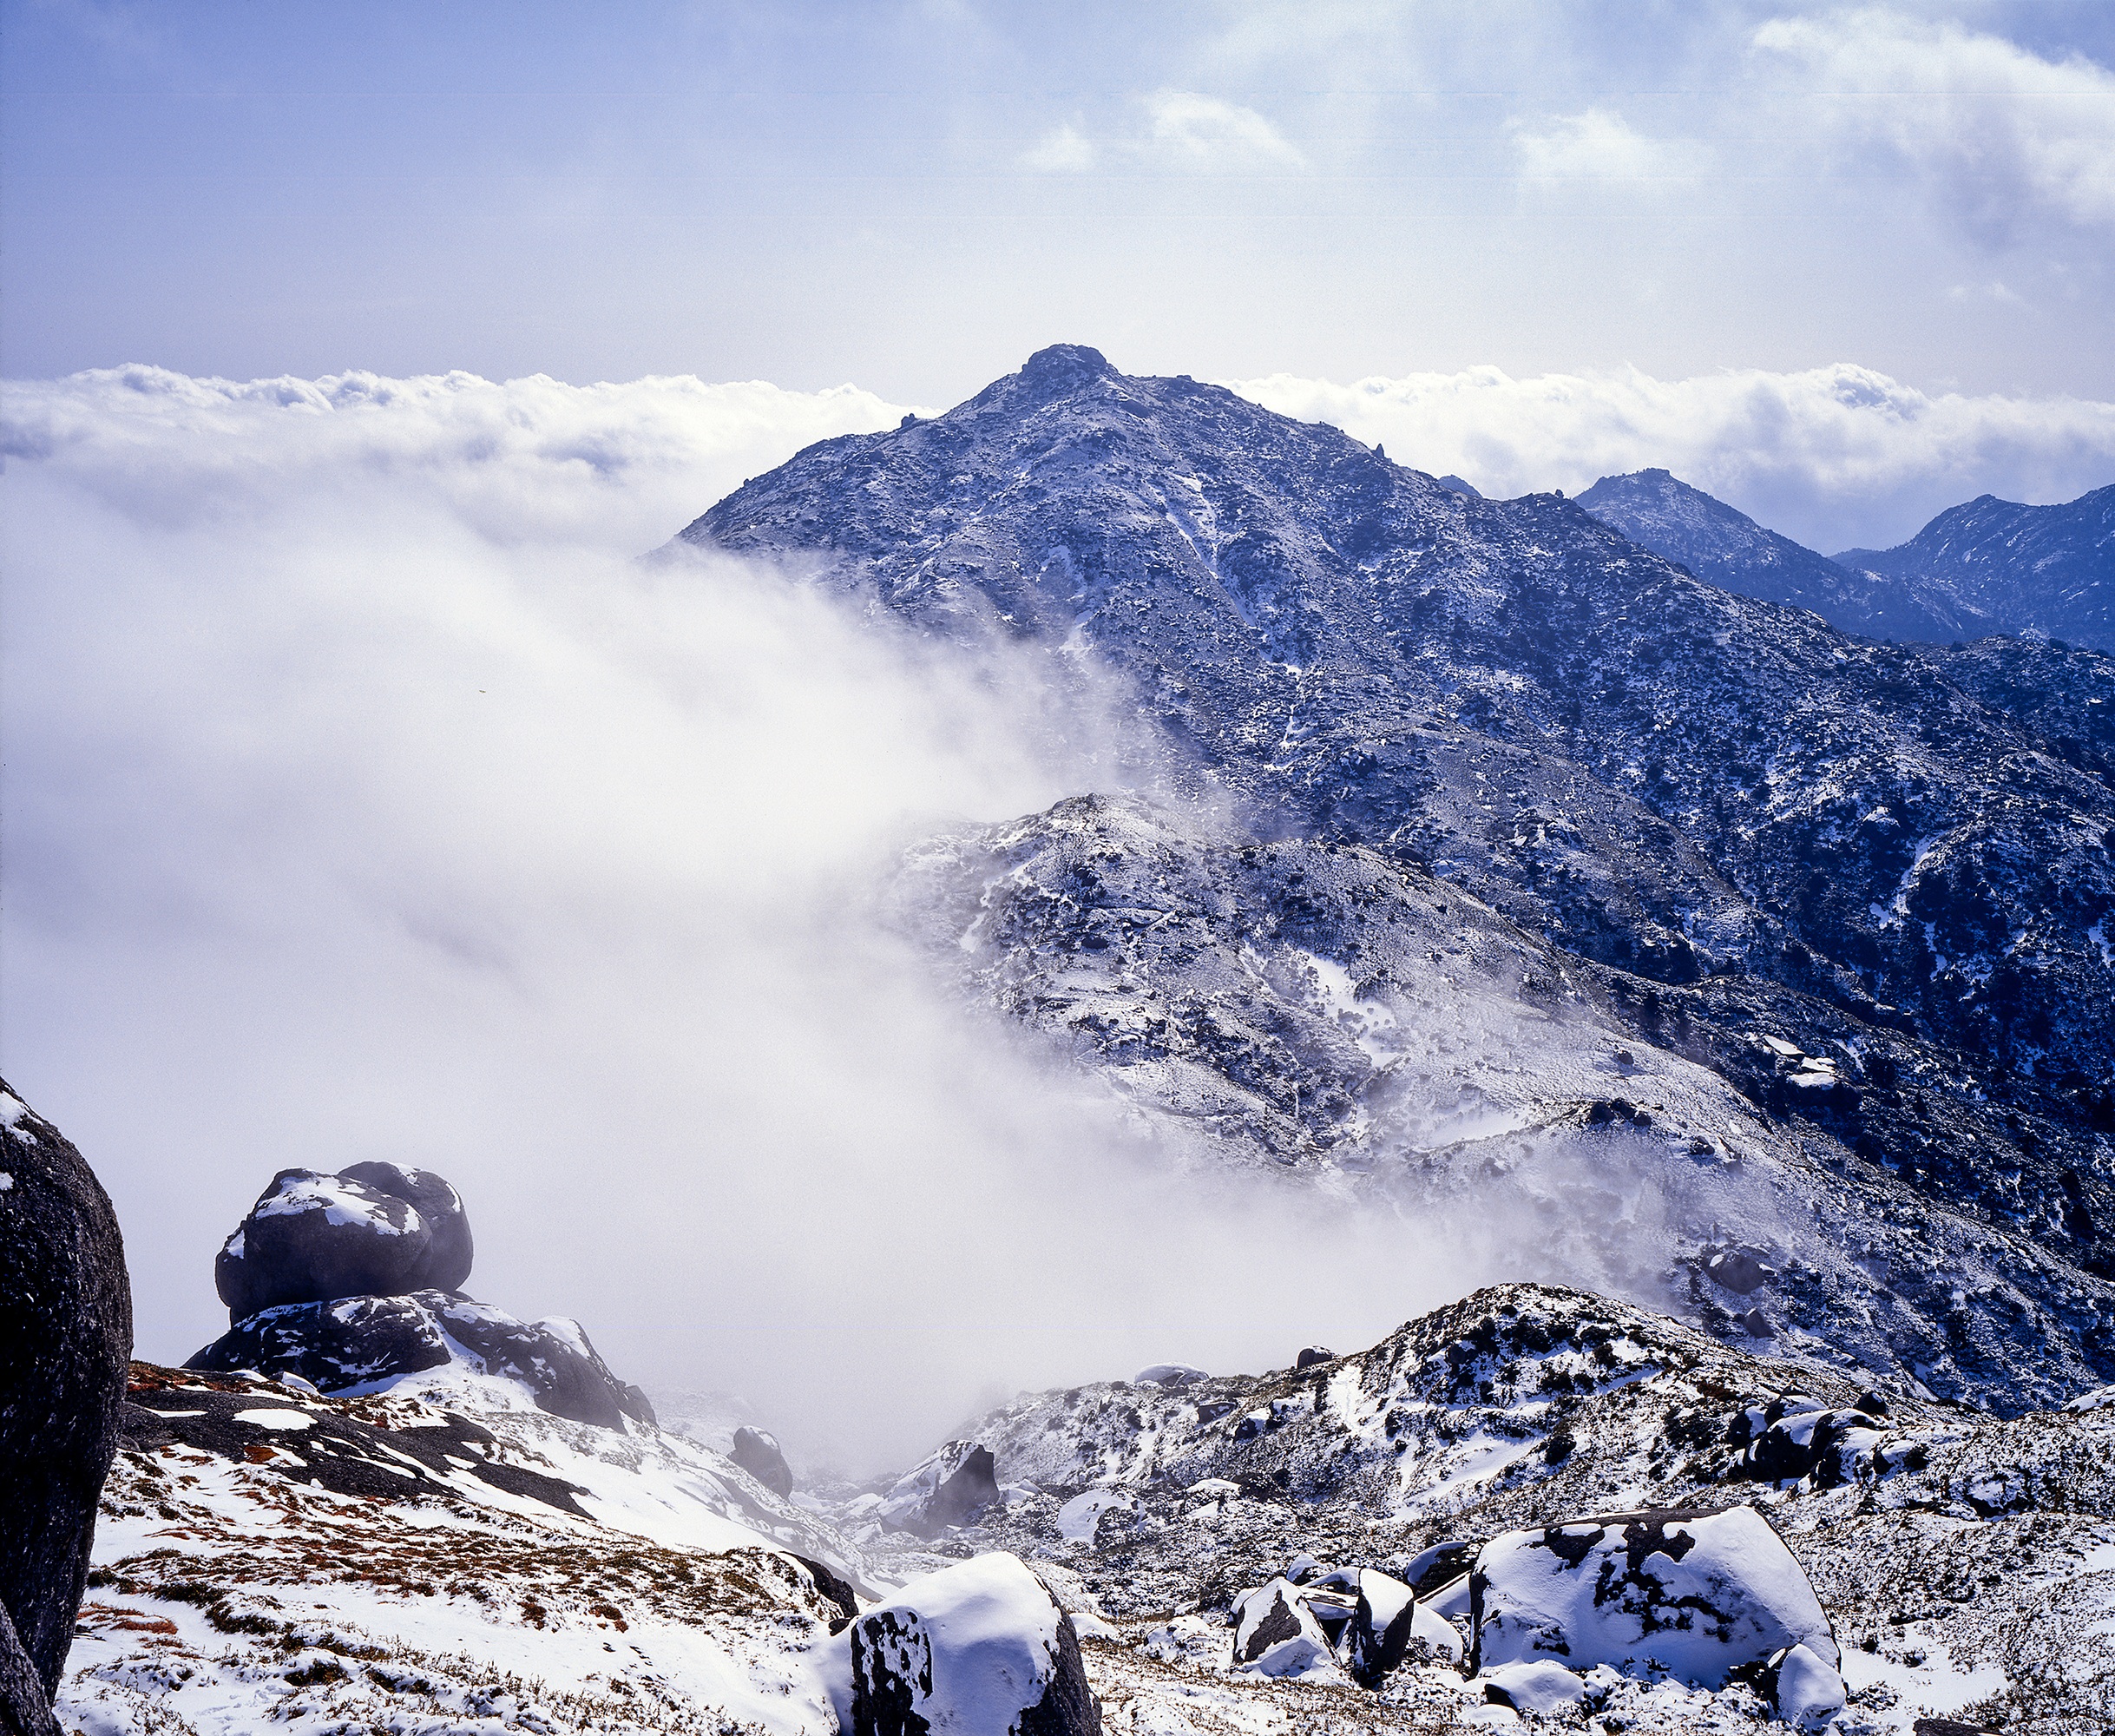
landscape, mountain, snow, winter, cloud, adventure, mountain range, glacier, weather, japan, ridge, summit, mountaineering, alps, plateau, comparison, fell, cirque, landform, ski touring, mountain pass, world natural heritage, ski mountaineering, yakushima island, geographical feature, mountainous landforms, glacial landform, geological phenomenon